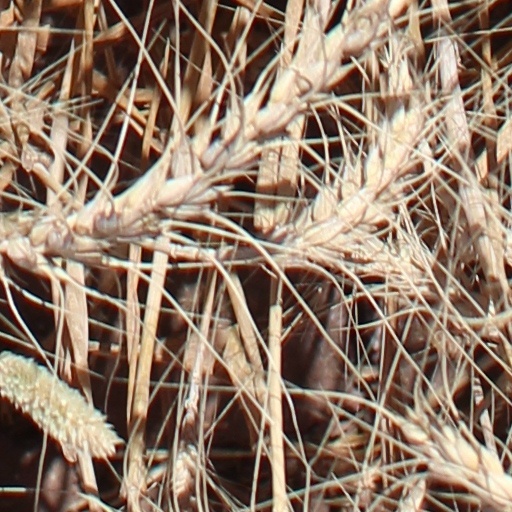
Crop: wheat